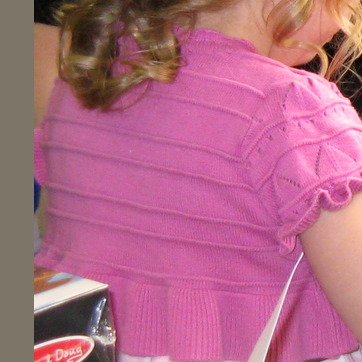
Material: fabric